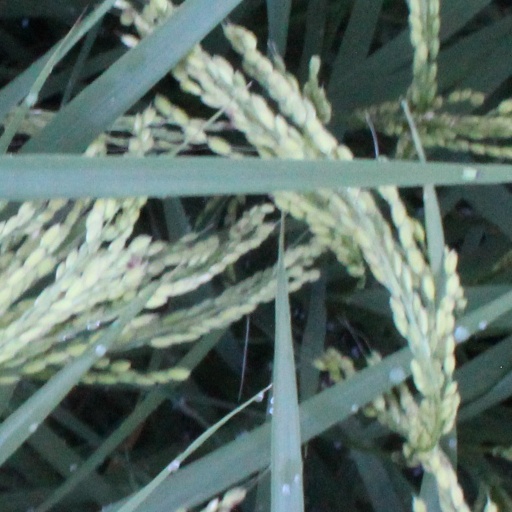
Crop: rice